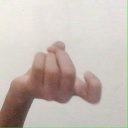
अक्षर: ज